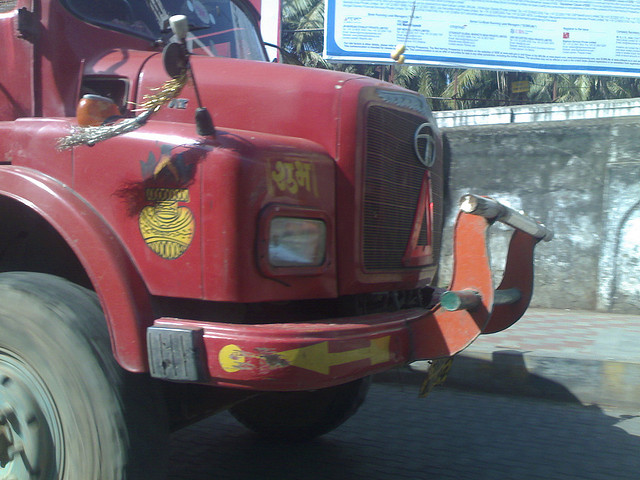
big red truck with lots of yellow stickers on it

A truck is outside on the road in a city.

A red truck parked on the side of a road next to a  brick wall.

A red truck parked on a roadside  near a pavement